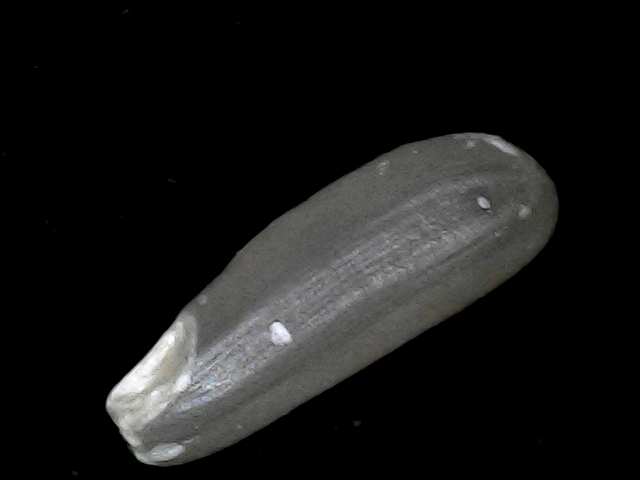
Rice variety: BD49